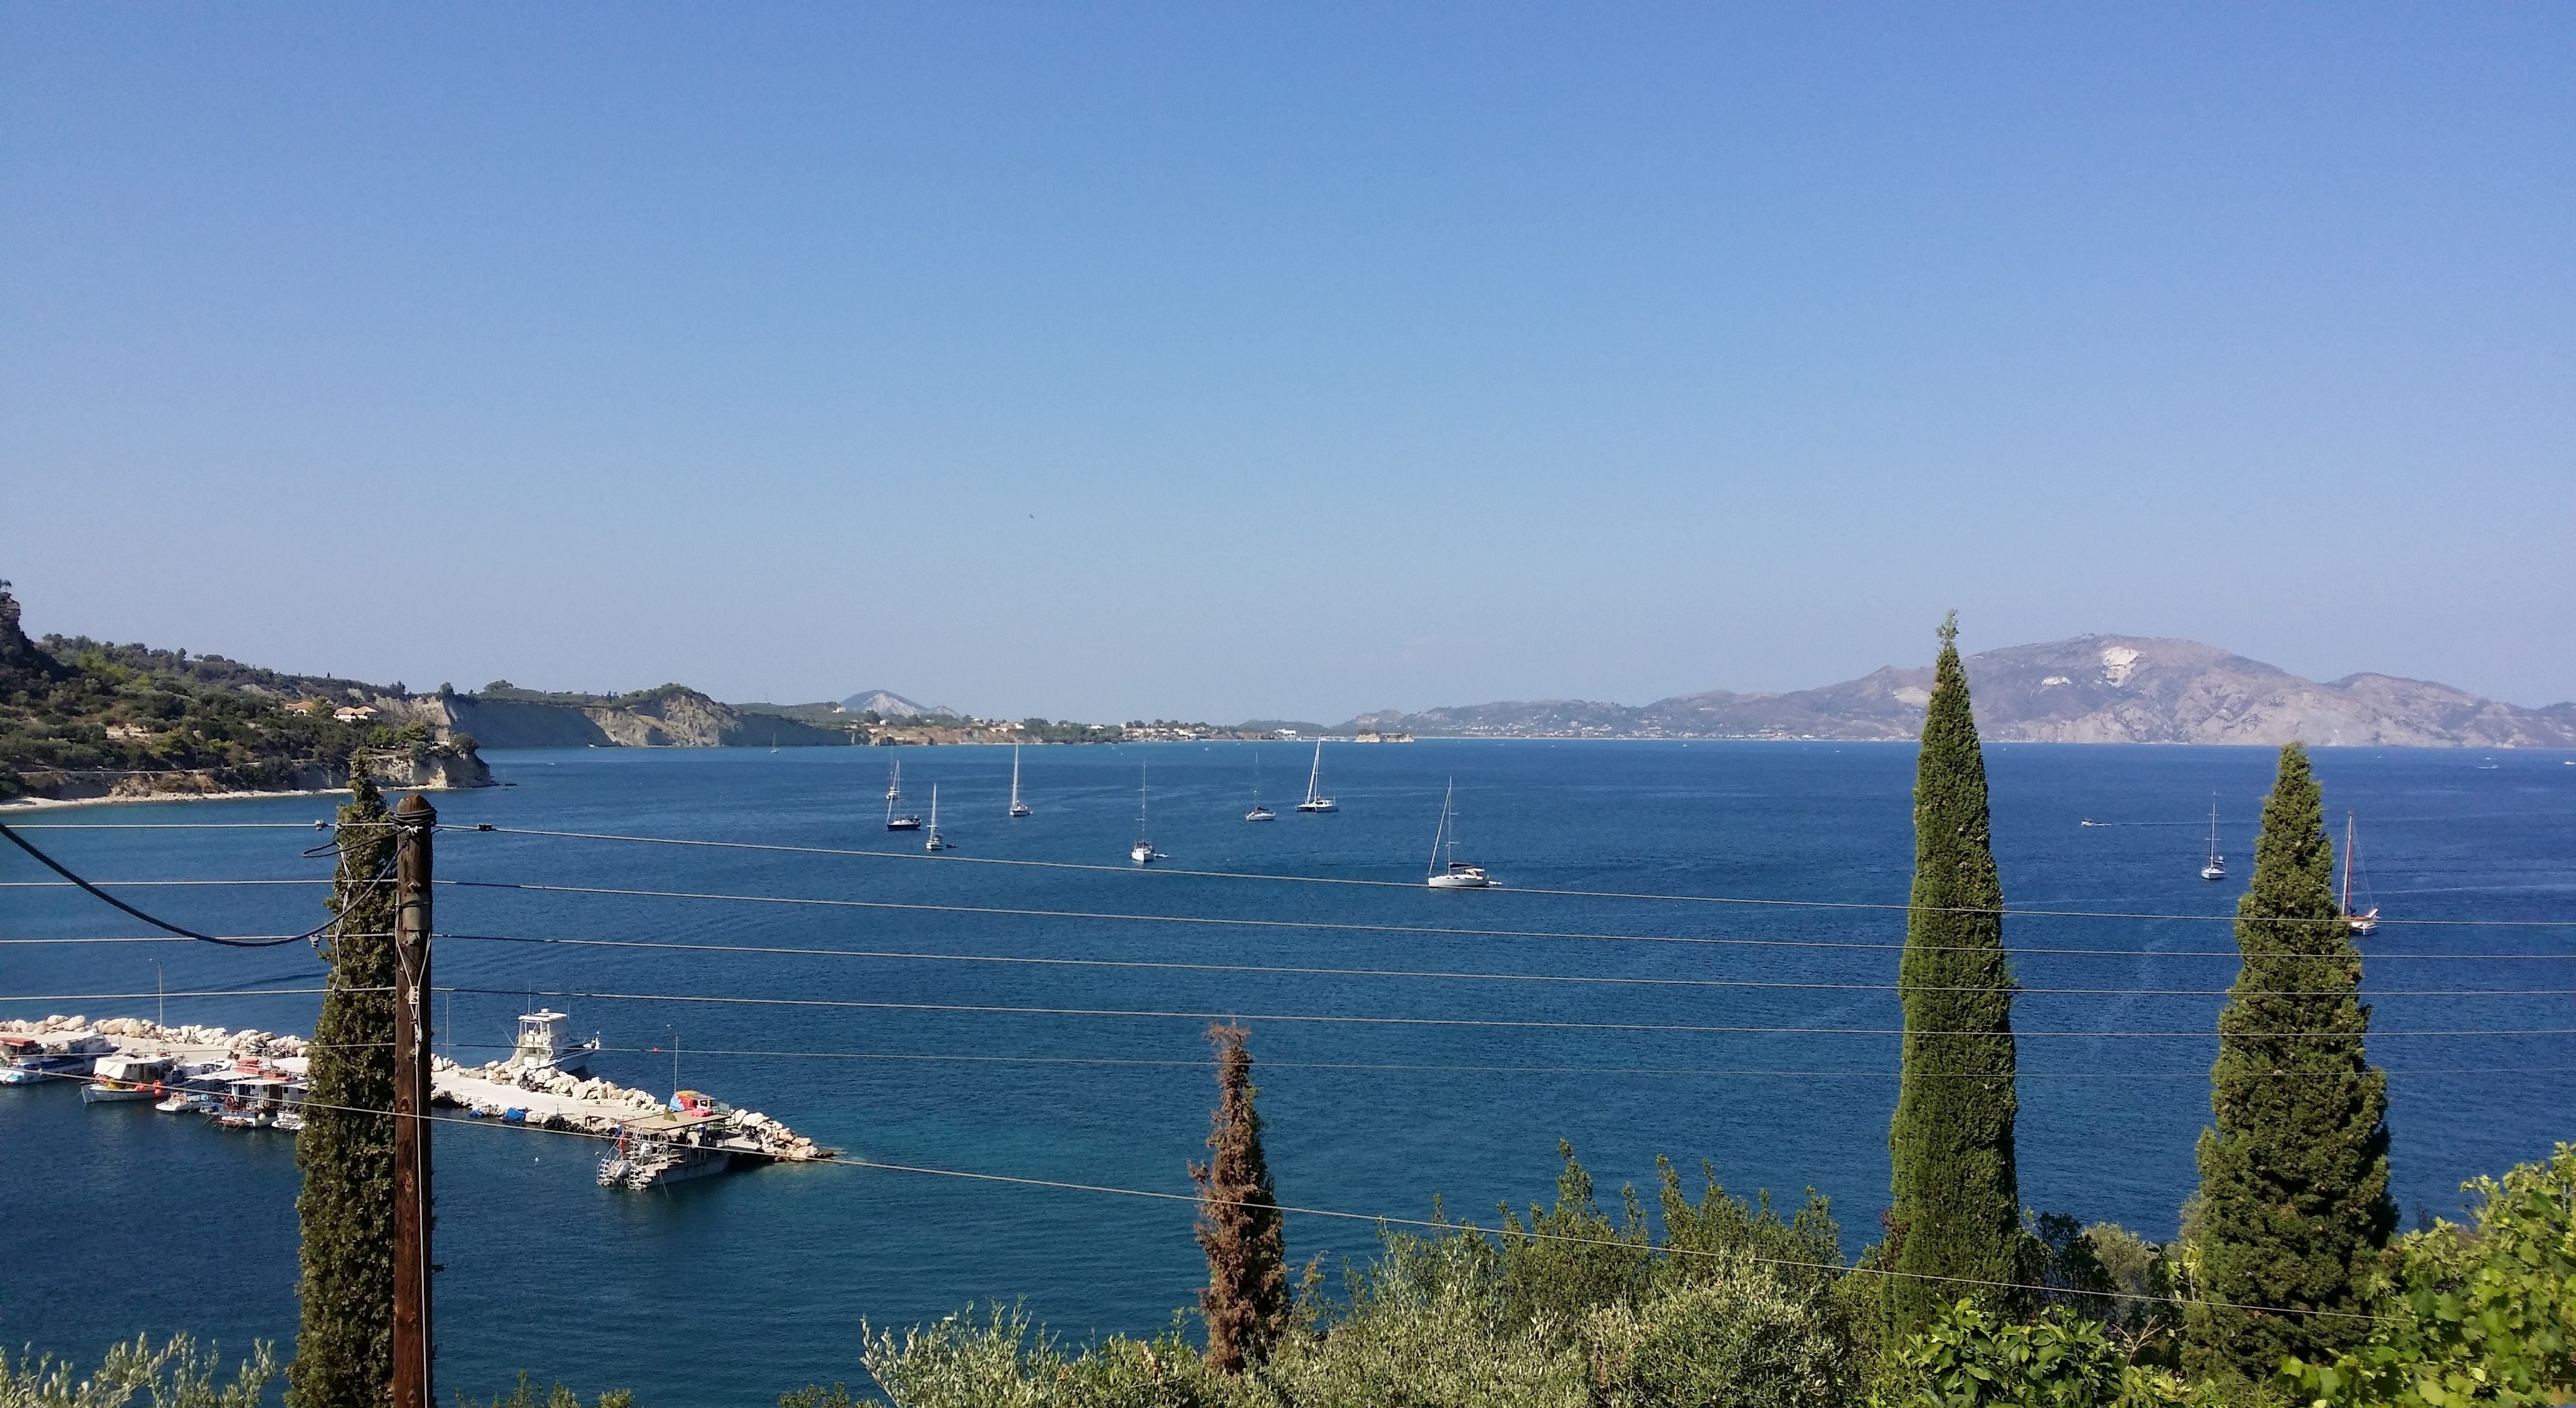
sea, coast, mountain, dock, lake, vehicle, bay, marina, reservoir